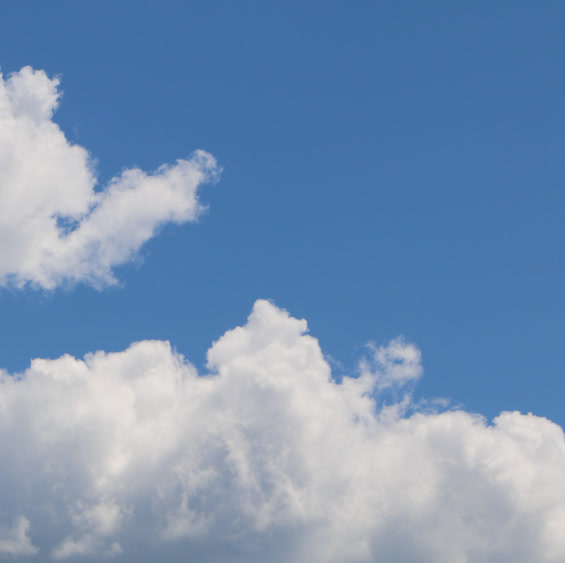
Cloud type: Cumulus